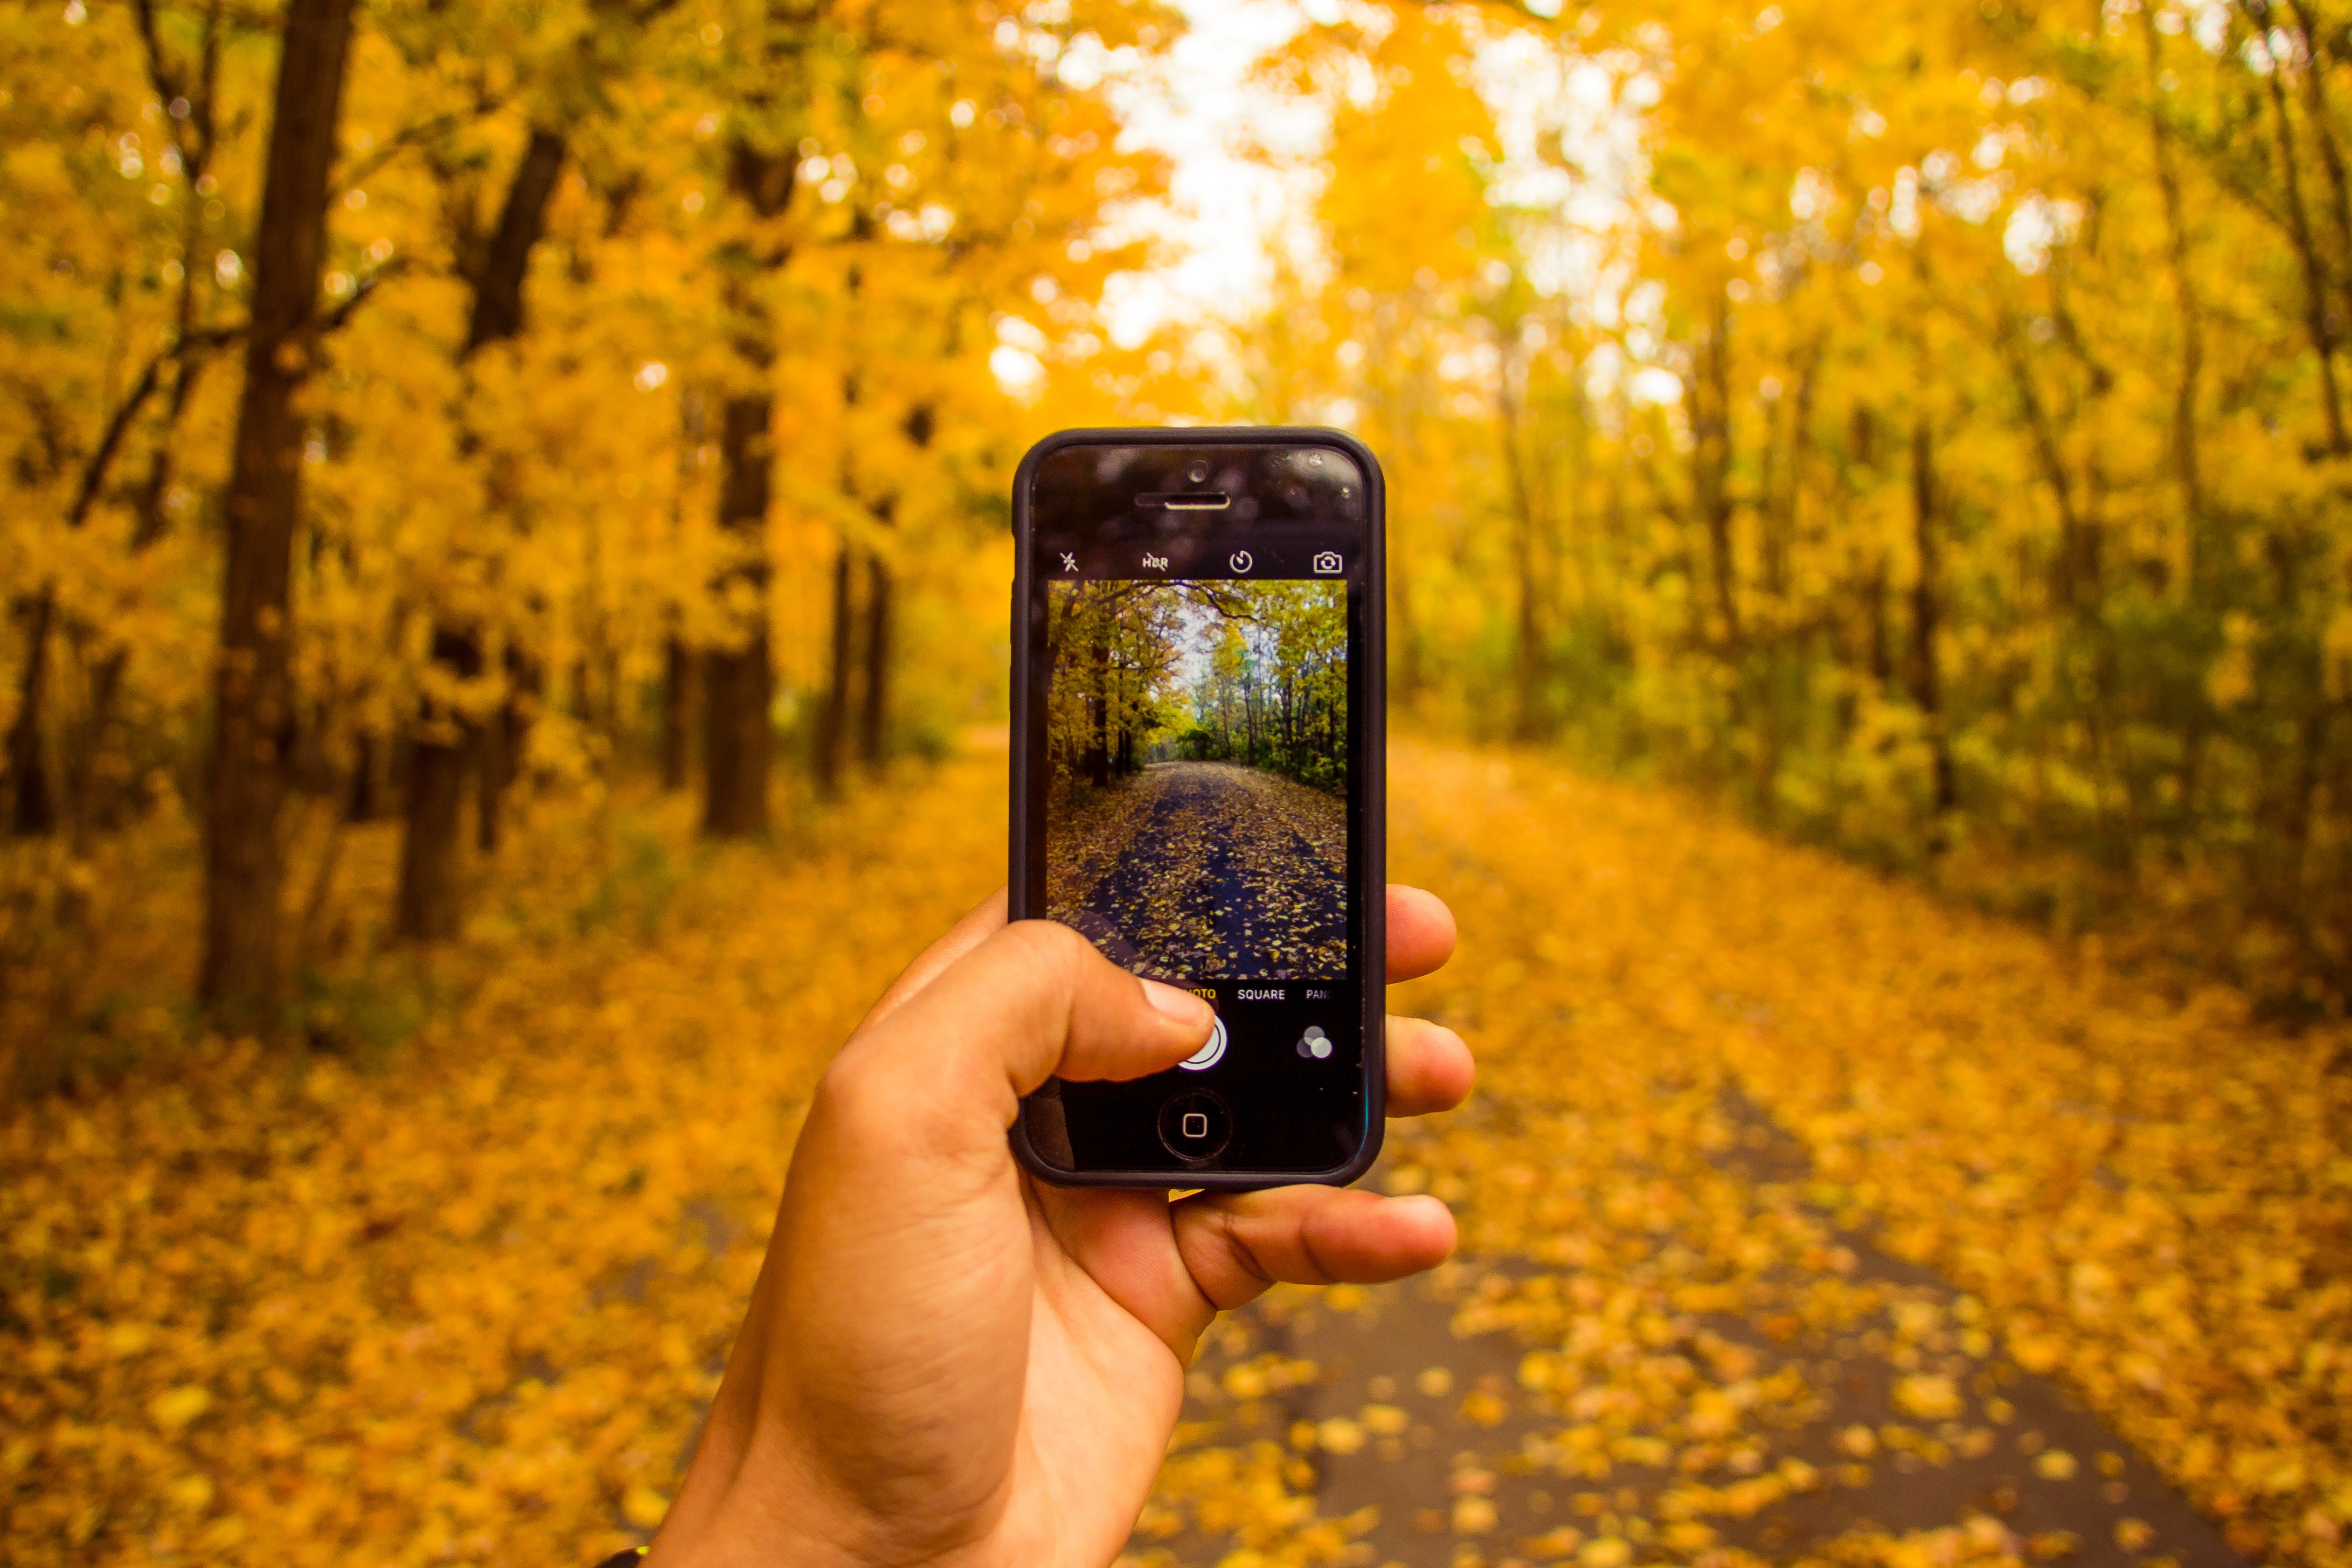
iphone, tree, nature, forest, person, light, plant, photography, sunlight, morning, leaf, fall, flower, spring, green, produce, autumn, yellow, season, photograph, flowering plant, computer wallpaper, land plant